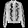
Label: Coat